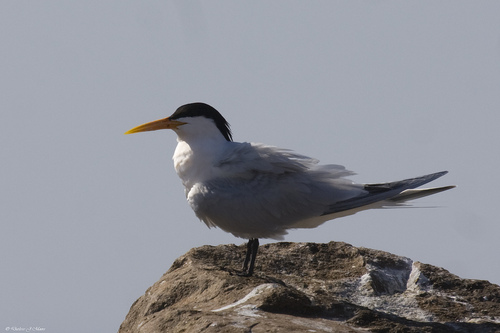
a big bird with a yellow beak and grayish feathers.
this bird has a black crown, a pointy orange bill, and short legsthe neck of the bird is white with a black crown and a yellow beak.
the bird has a white belly and chest with gray wings and tail and black striped head.
this white bird has black on its head and a yellow beak
this bird is white with gey and has a long, pointy beak.
medium sized bird with a long sturdy pointed orange bill, grey back and wings white throat and a black cap with fringe at the nape.
this bird has a black crown, yellow bill, and white body.
this bird has a white belly with a black crown and a yellow beak.
a white bird with a grey tinted body and a black stripe down its head.
Species: Elegant Tern